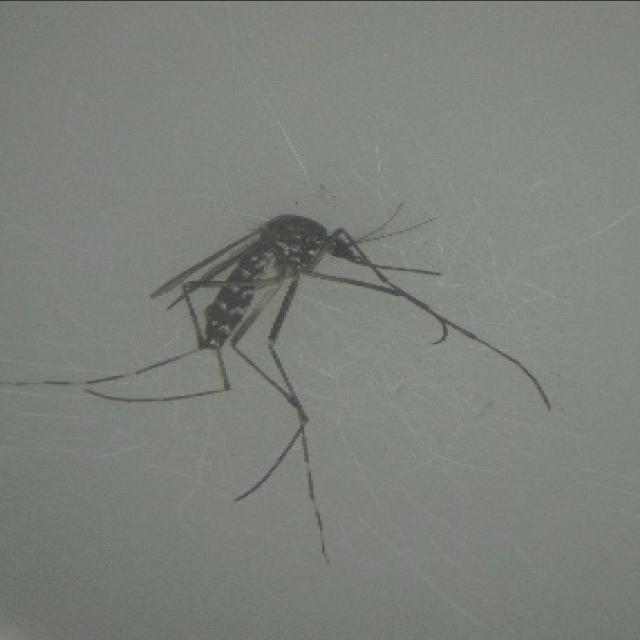
Species: aedes_albopictus